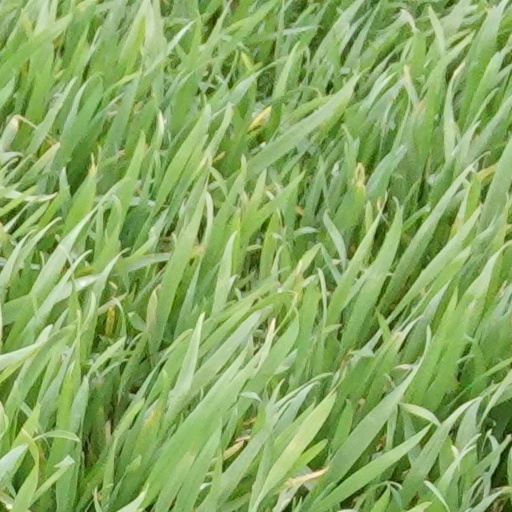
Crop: wheat